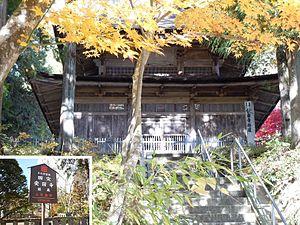
Le terme « trésor national » est utilisé au Japon depuis 1897 pour désigner les biens les plus précieux du patrimoine culturel du Japon bien que la définition et les critères aient changé depuis la création du terme. Les bâtiments des temples bouddhistes de cette liste ont été classés Trésors nationaux du Japon quand la loi pour la protection des biens culturels est entrée en vigueur le 9 juin 1951. Les pièces sont choisies par le ministère de l'Éducation, de la Culture, des Sports, des Sciences et de la Technologie sur le fondement de leur « valeur artistique ou historique particulièrement élevée ». Cette liste présente 152 entrées de bâtiments de temples Trésors nationaux de la fin du VIIᵉ siècle classique au début de l'époque d'Edo moderne du XIXᵉ siècle. Le nombre d'édifices répertoriés dans cette liste est supérieur à 152, parce que, dans certains cas, des groupes de bâtiments liés entre eux sont réunis pour former une seule entrée. Les structures comprennent des bâtiments principaux tels que le kon-dō, le hon-dō, le butsuden, des pagodes, des portes, un beffroi, des couloirs et d'autres bâtiments et édifices qui font partie d'un temple bouddhiste.